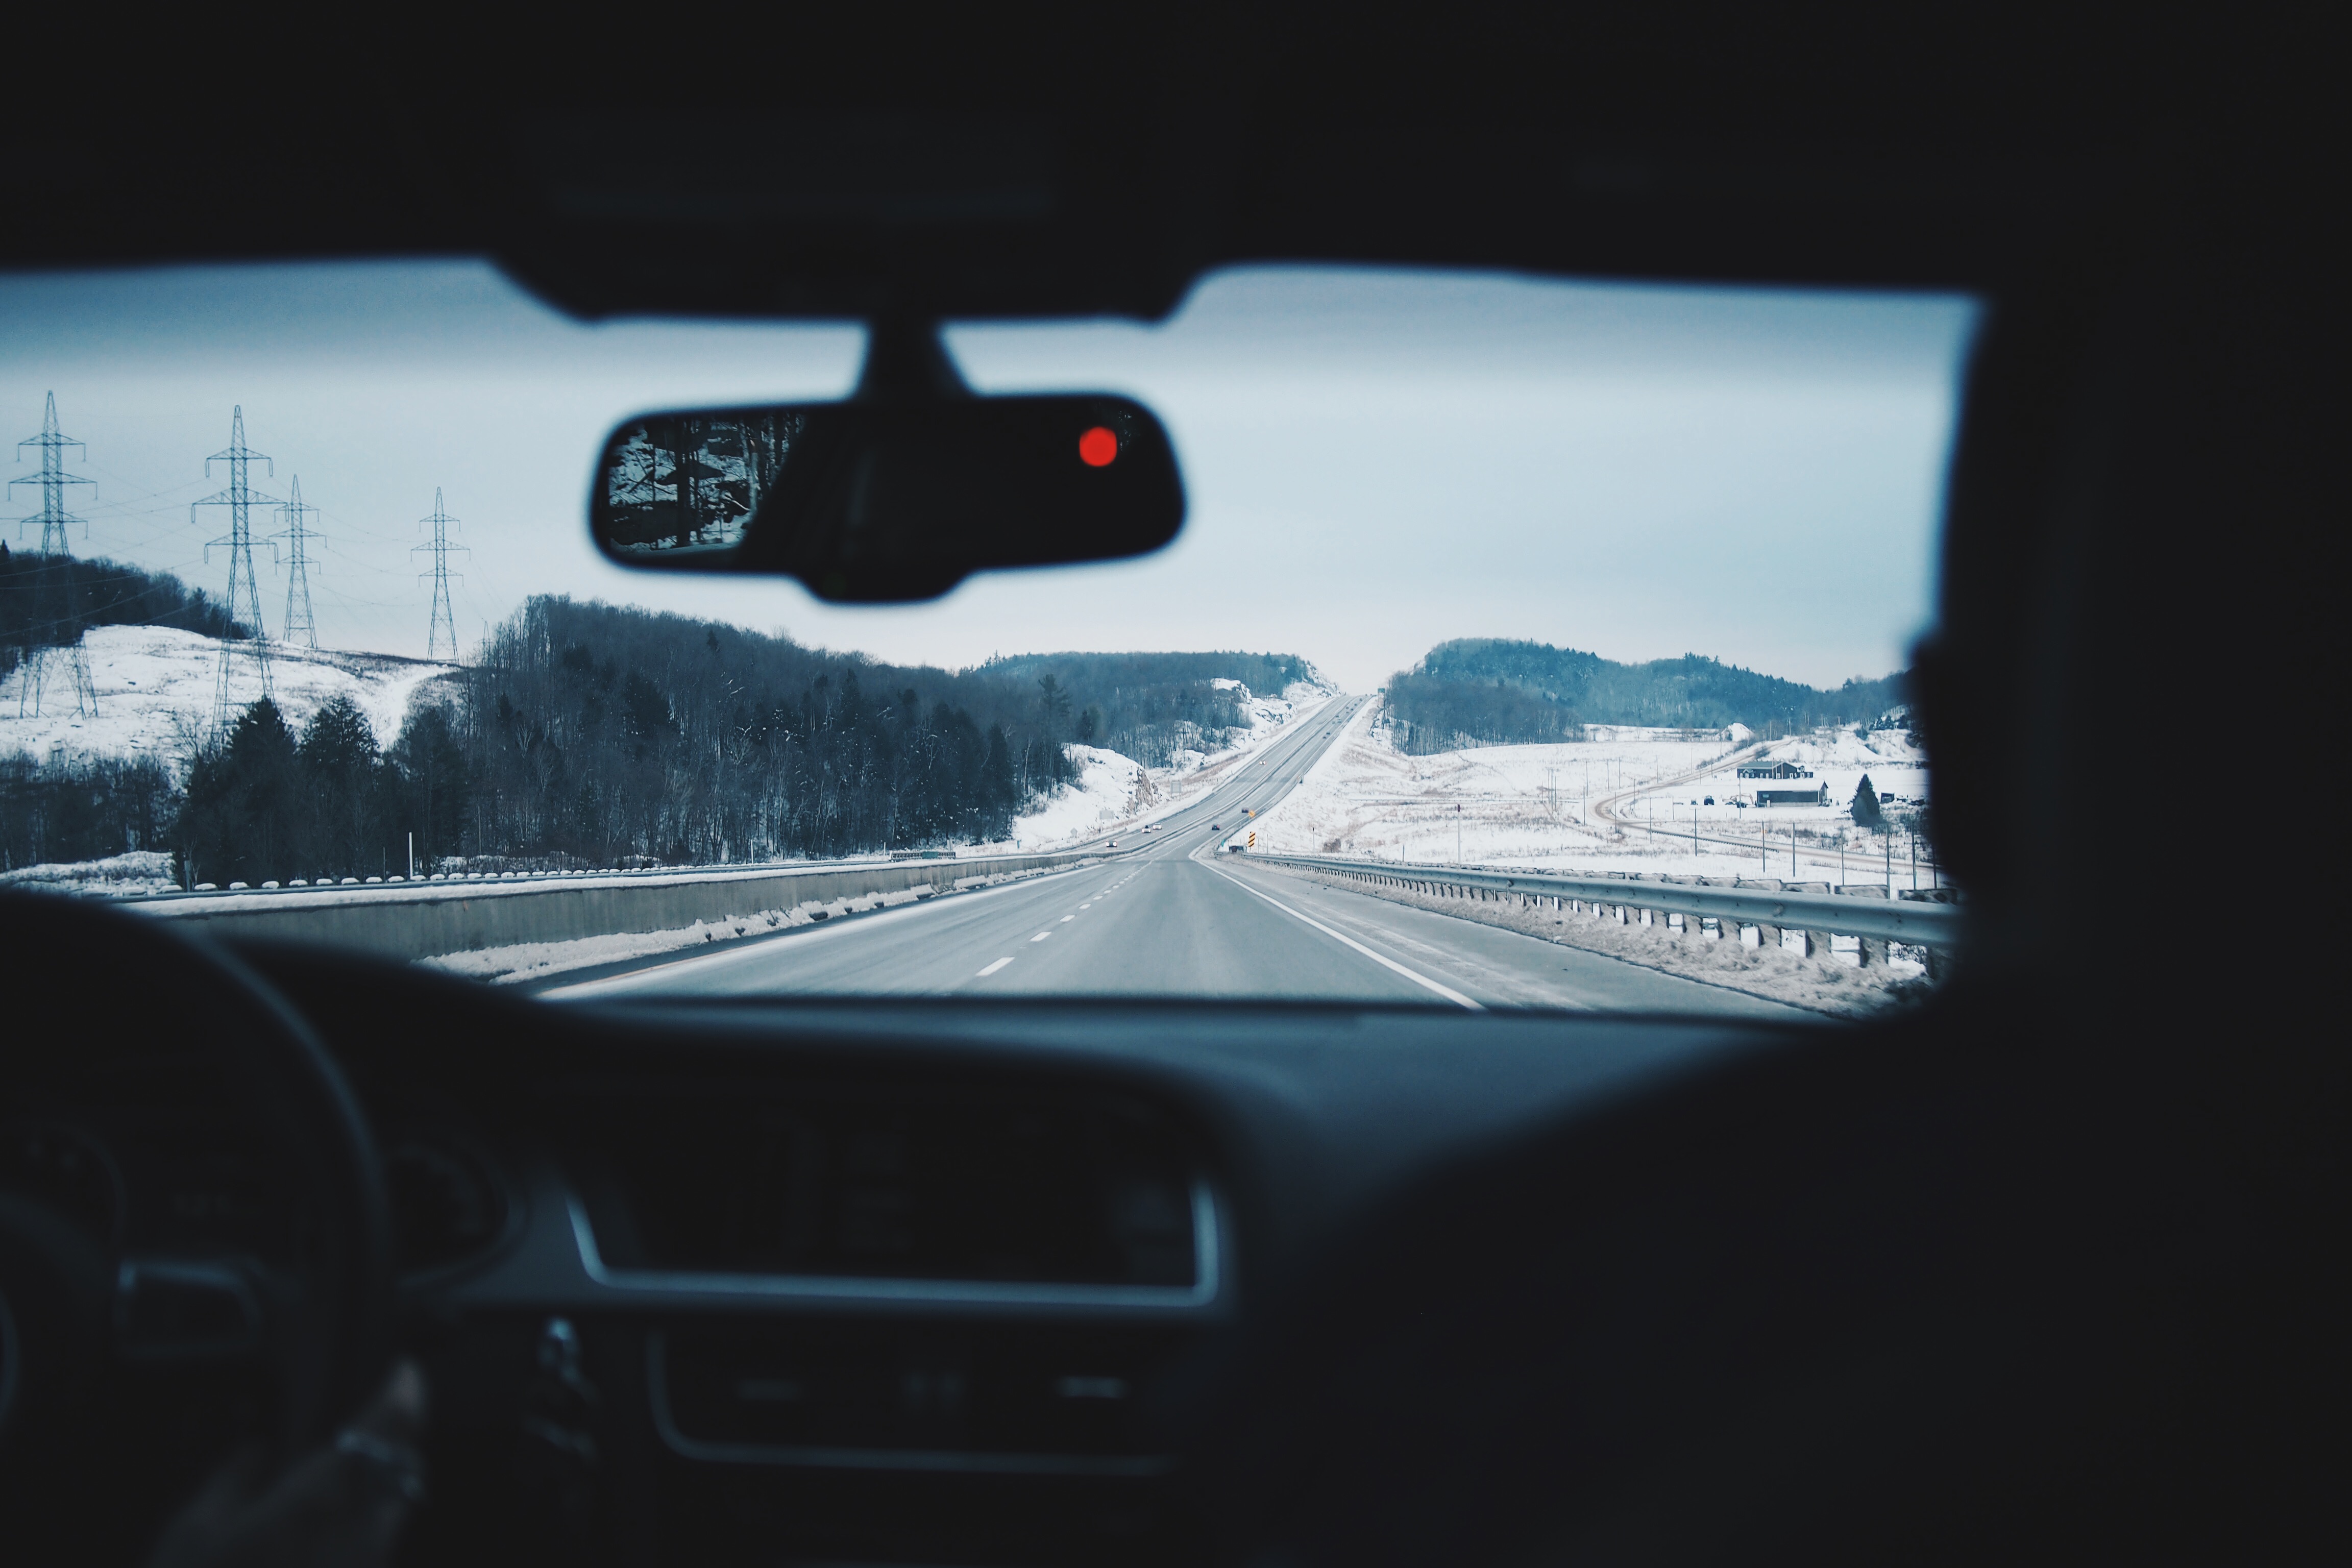
road, street, car, highway, driving, vehicle, roadtrip, rear view mirror, road trip, automobile make, automotive exterior, automotive design, royalty free images